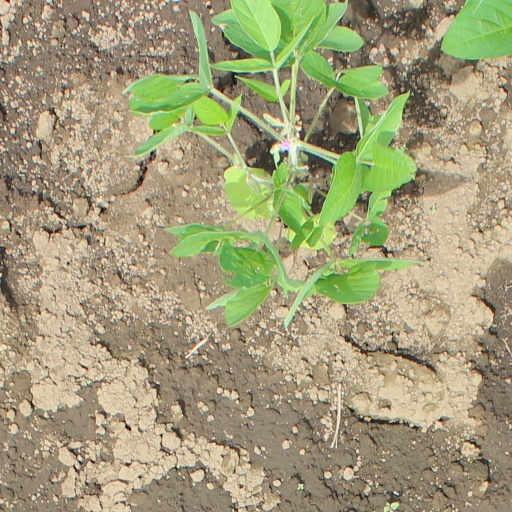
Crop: soybean